Strategic Explorations of Exoplanets and Disks with Subaru

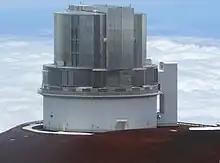
The Subaru Telescope at the Mauna Kea Observatory on Hawaii.

Strategic Explorations of Exoplanets and Disks with Subaru (SEEDS) is a multi-year survey that used the Subaru Telescope on Mauna Kea, Hawaii in an effort to directly image extrasolar planets and protoplanetary/debris disks around hundreds of nearby stars. SEEDS is a Japanese-led international project. It consists of some 120 researchers from a number of institutions in Japan, the U.S. and the EU. The survey's headquarters is at the National Astronomical Observatory of Japan (NAOJ) and led by Principal Investigator Motohide Tamura. The goals of the survey are to address the following key issues in the study of extrasolar planets and disks: the detection and census of exoplanets in the regions around solar-mass and massive stars; the evolution of protoplanetary disks and debris disks; and the link between exoplanets and circumstellar disks.